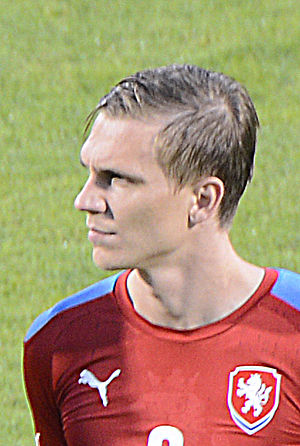
Bořek Dočkal
Bořek Dočkal er en tjekkisk fodboldspiller, der spiller for Philadelphia Union i Major League Soccer, udlejet fra Henan Jianye. Han har tidligere spillet i blandt andet norske Rosenborg.